Jacob Surjan

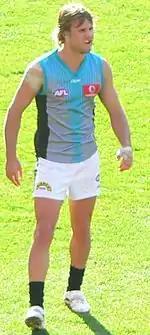
Surjan in 2007

In the 2007 AFL season, Surjan played 24 of a possible 25 games, totalling 417 disposals at an average of 17.4 disposals per game, 5 marks and 3 tackles. He finished 7th in the Port Adelaide fairest and best and was top 3 in both the one-percenter and most improved awards.